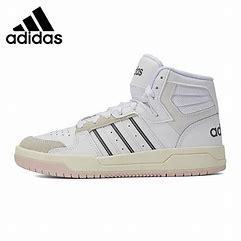
Brand: adidas
Model: NEO Entrap Mid Skate